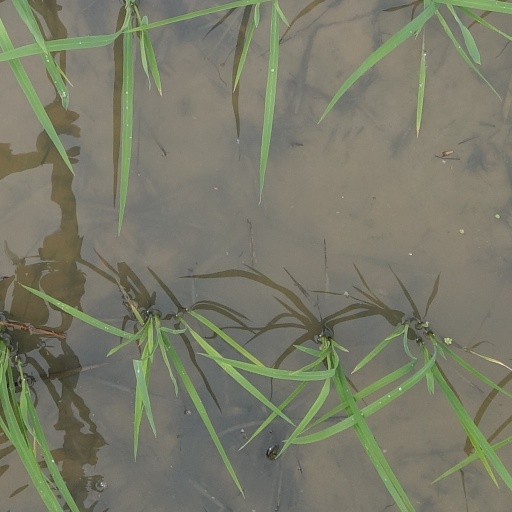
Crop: rice